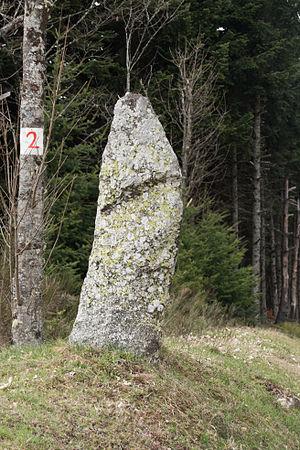
Statue-menhir de Lichessol This building is indexed in the Base Mérimée, a database of architectural heritage maintained by the French Ministry of Culture,
Cet article recense les monuments historiques de l'Ardèche, en France. Pour les monuments historiques de la commune de Bourg-Saint-Andéol, voir la liste détaillée des monuments historiques de Bourg-Saint-Andéol
Cet article recense les statues-menhirs de France.
Cet article présente la liste des sites mégalithiques de l'Ardèche, en France.